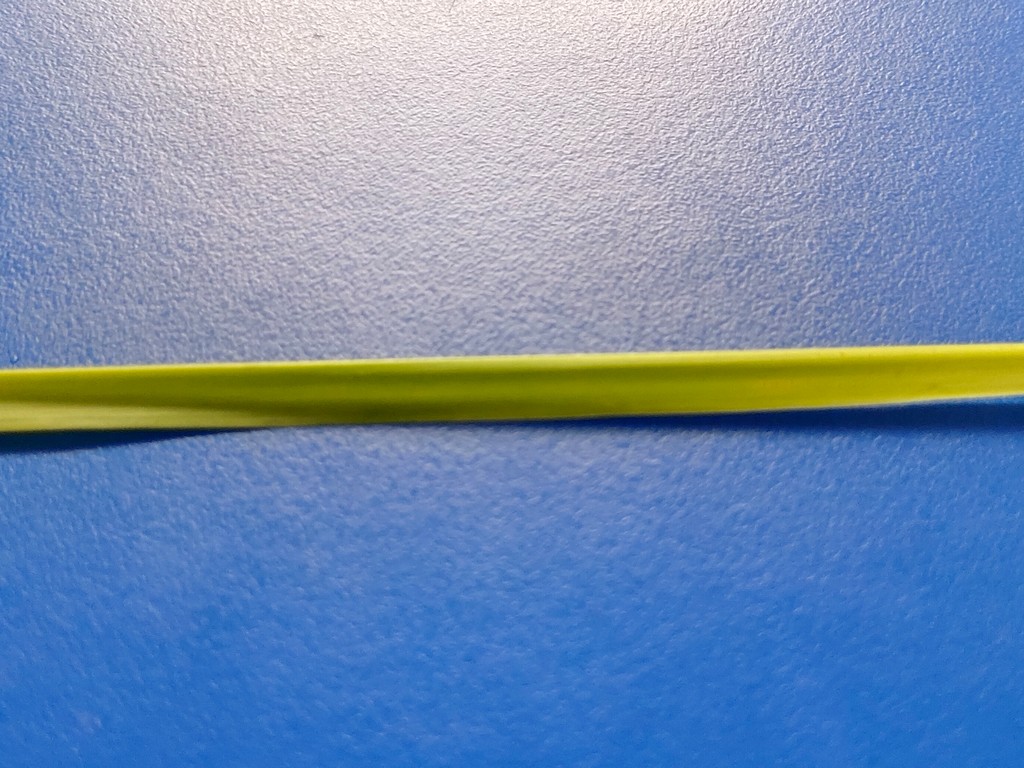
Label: Healthy